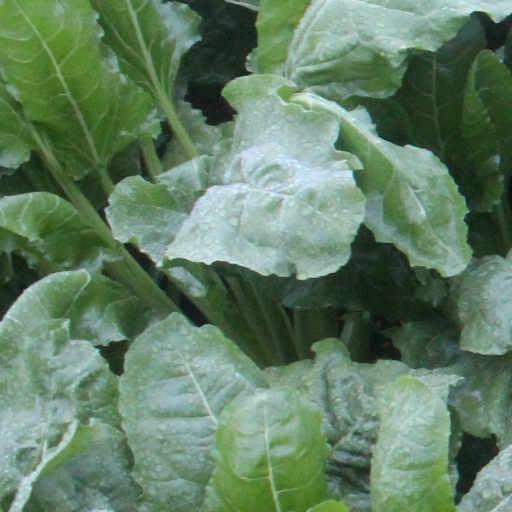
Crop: sugar beet